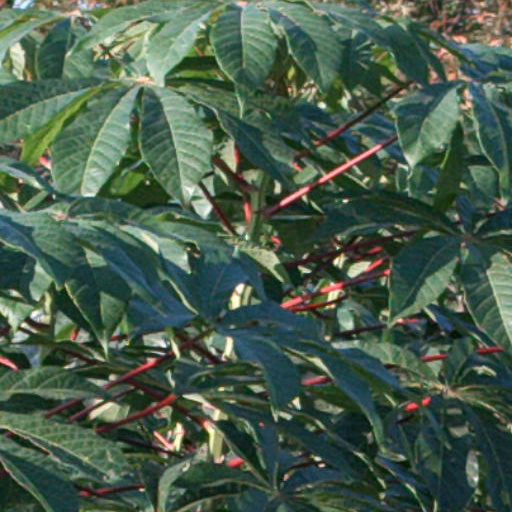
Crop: cassava